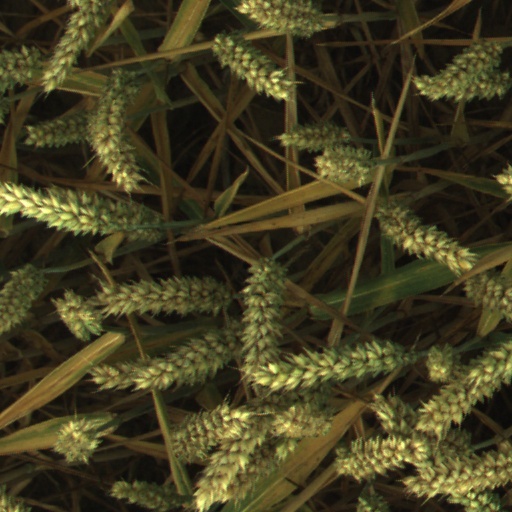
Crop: wheat